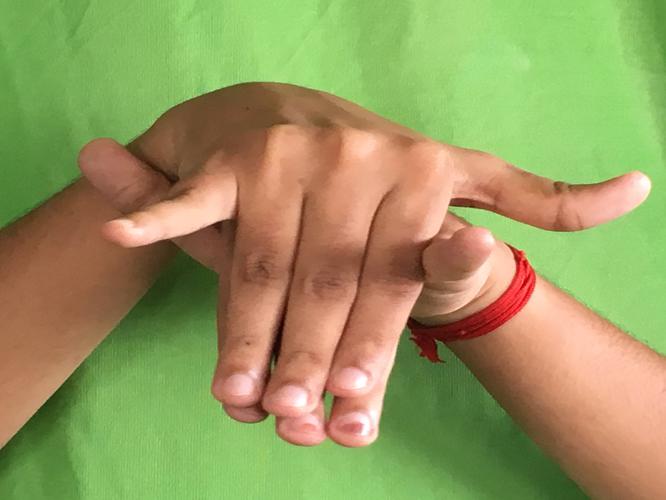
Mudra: Varaha
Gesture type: double_hand